Rama in Sikhism

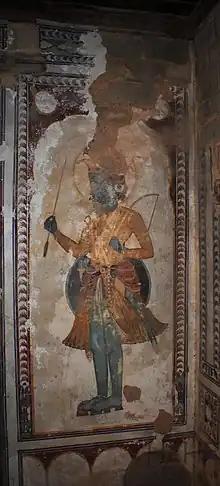
Fresco of Ram Chandar from the haveli of Khem Singh Bedi, ca.1850–1890

Rama (Punjabi: ਰਾਮ ), known as Ram Avatar (ਰਾਮ ਅਵਤਾਰ) or Raja Ram (ਰਾਜਾ ਰਾਮ), is considered an important figure in Sikhism, due to his inclusion as one among the 24 incarnations of Vishnu in the Chaubis Avtar, a composition in the "Dasam Granth" traditionally and historically attributed to Guru Gobind Singh. The discussion of Rama and Krishna is the most extensive in this section of the secondary Sikh scripture. The composition is martial, stating that the avatar of Vishnu appears in the world to restore good and defeat evil, but asserts that these avatars are not God, but agents of the God. God is beyond birth and death. The famous "Savaiya" and "Dohra" from the Rehras Sahib, read daily by devout Sikhs, comes from Ram Avatar Bani. However, it is not to be confused with Sikhs believing or worshipping Raja Ram or Krishan. It is clear from Guru Gobind Singh's verses in Chaupai Sahib, a part of Sikh Nitnem, or daily prayer.